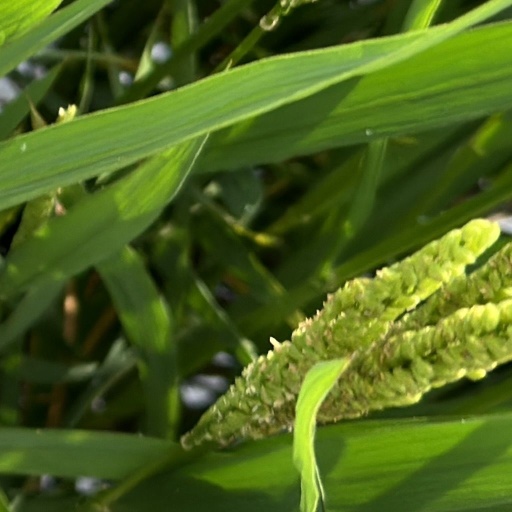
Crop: rice